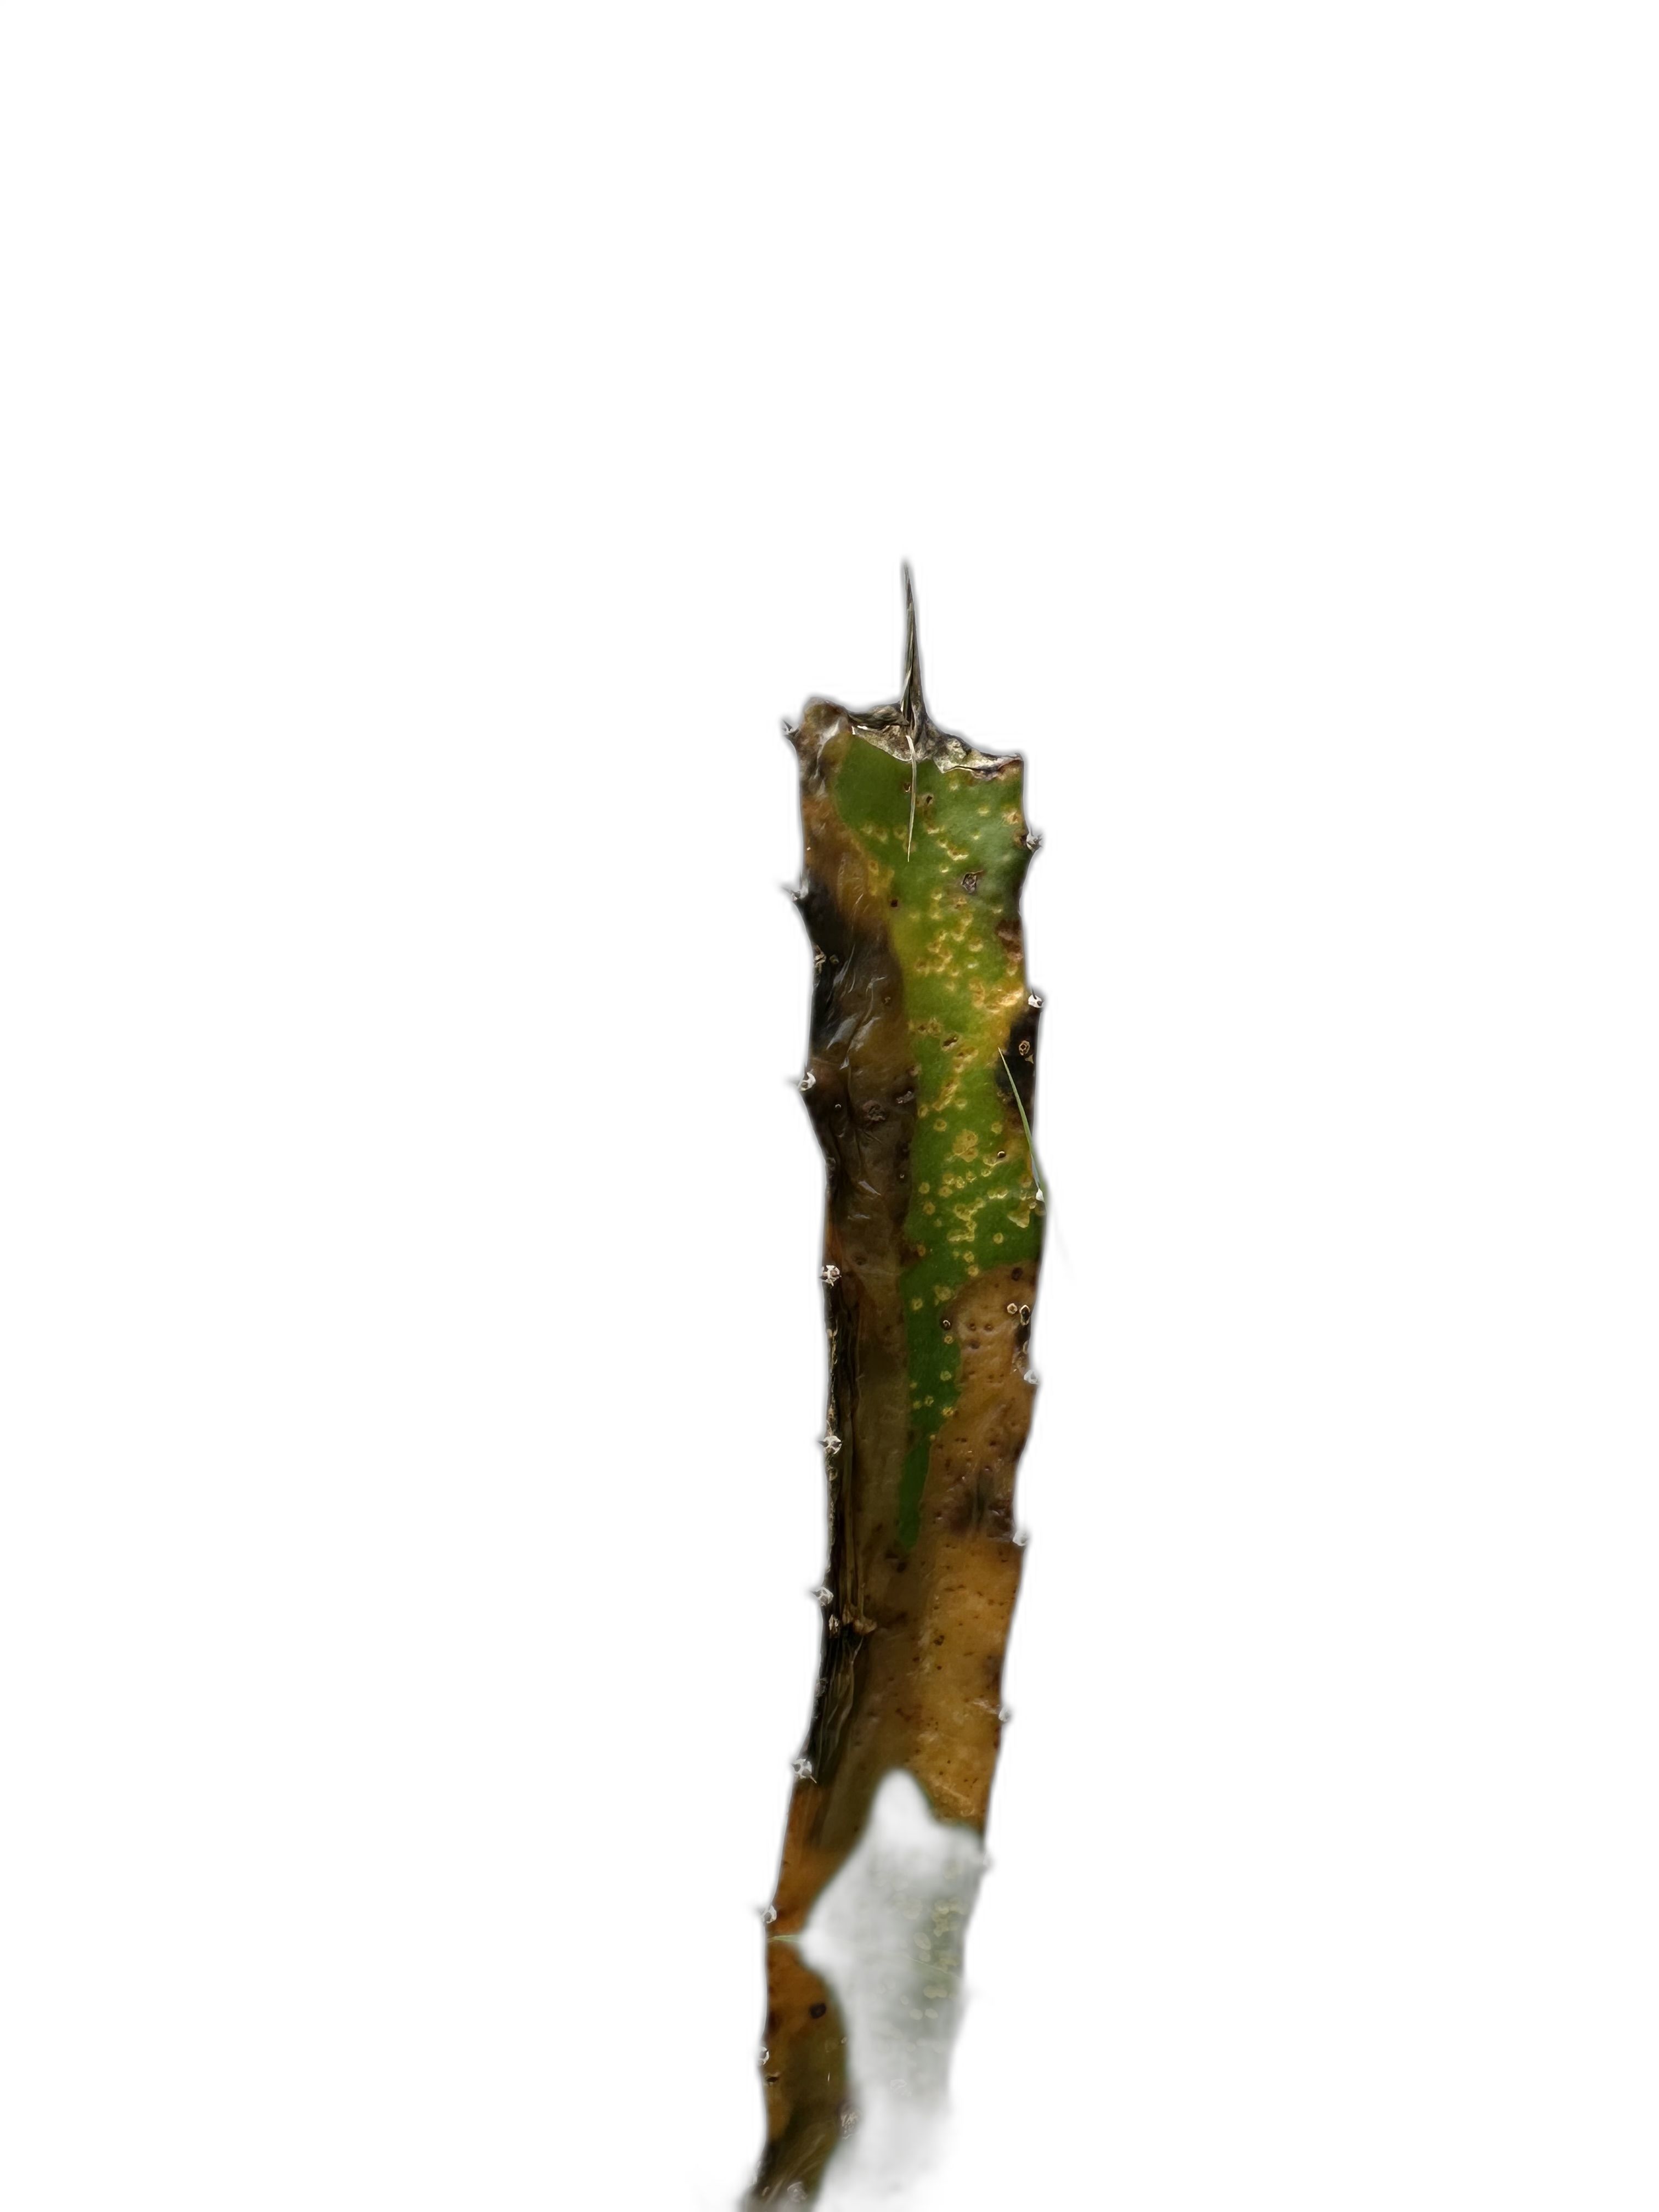
Label: Bad leaf